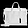
Label: Bag